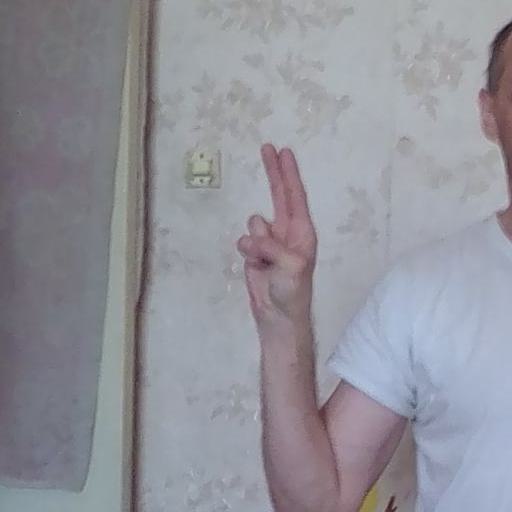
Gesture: two_up